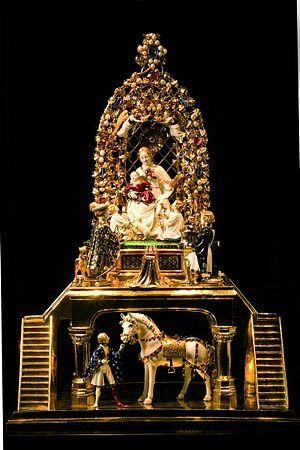
Isabella af Bayern / Protektion
Goldenes Rössl (Den lille gyldne hest) givet til Karl 6. af Isabella af Bayern i 1404
Isabella af Bayern var dronning af Frankrig mellem 1385 og 1422. Hun blev født i Huset Wittelsbach som den ældste datter af hertugen Stefan 3. af Bayern-Ingolstadt og Taddea Visconti af Milano. I en alder af 15 eller 16 år blev Isabella sendt til den unge Kong Karl 6. af Frankrig. Parret blev gift sig tre dage efter deres første møde.